The Grouchy Ladybug

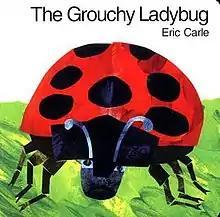

The Grouchy Ladybug, also known as The Very Grouchy Ladybug, is a 1977 children's book written by Eric Carle, best known as the author of "The Very Hungry Caterpillar" and "10 Little Rubber Ducks", and originally published by Thomas Y. Crowell Co. In the United Kingdom it was published under the title The Bad-Tempered Ladybird. Based on a 2007 online poll, the National Education Association listed the book as one of its "Teachers' Top 100 Books for Children."